Spitalgasse

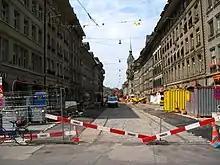
Spitalgasse, looking toward the Church of the Holy Ghost

Shortly before 1228, the Holy Ghost hospital and abbey were founded outside the city walls of Bern. While the hospital name changed to "Oberer Spital" (Upper Hospital) in 1307, when the "Niedern Spital" (Lower Hospital) was founded in what would later become Gerechtigkeitsgasse 2–10, the abbey and chapel retained the original name. As the city expanded it began to surround the hospital and abbey. Then, in the third expansion of the city from 1344 to 1346, the old Bümpliz road, which ran by the abbey, became part of the main road through Bern. In 1344 it was known as "nüwe stat zem heiligen Geist" for the abbey's name. However, by 1359 it was known as Spitalgasse after the Oberer Spital. Spitalgasse was an extension of the old Roman road from the east gate of Aventicum to Bümpliz In 1715 the Oberer and Niedern Spital merged into the "Grossen Spital" (Grand Hospital). The buildings on Spitalgasse were demolished in 1726/31 after the new "Burgerspital" was built.